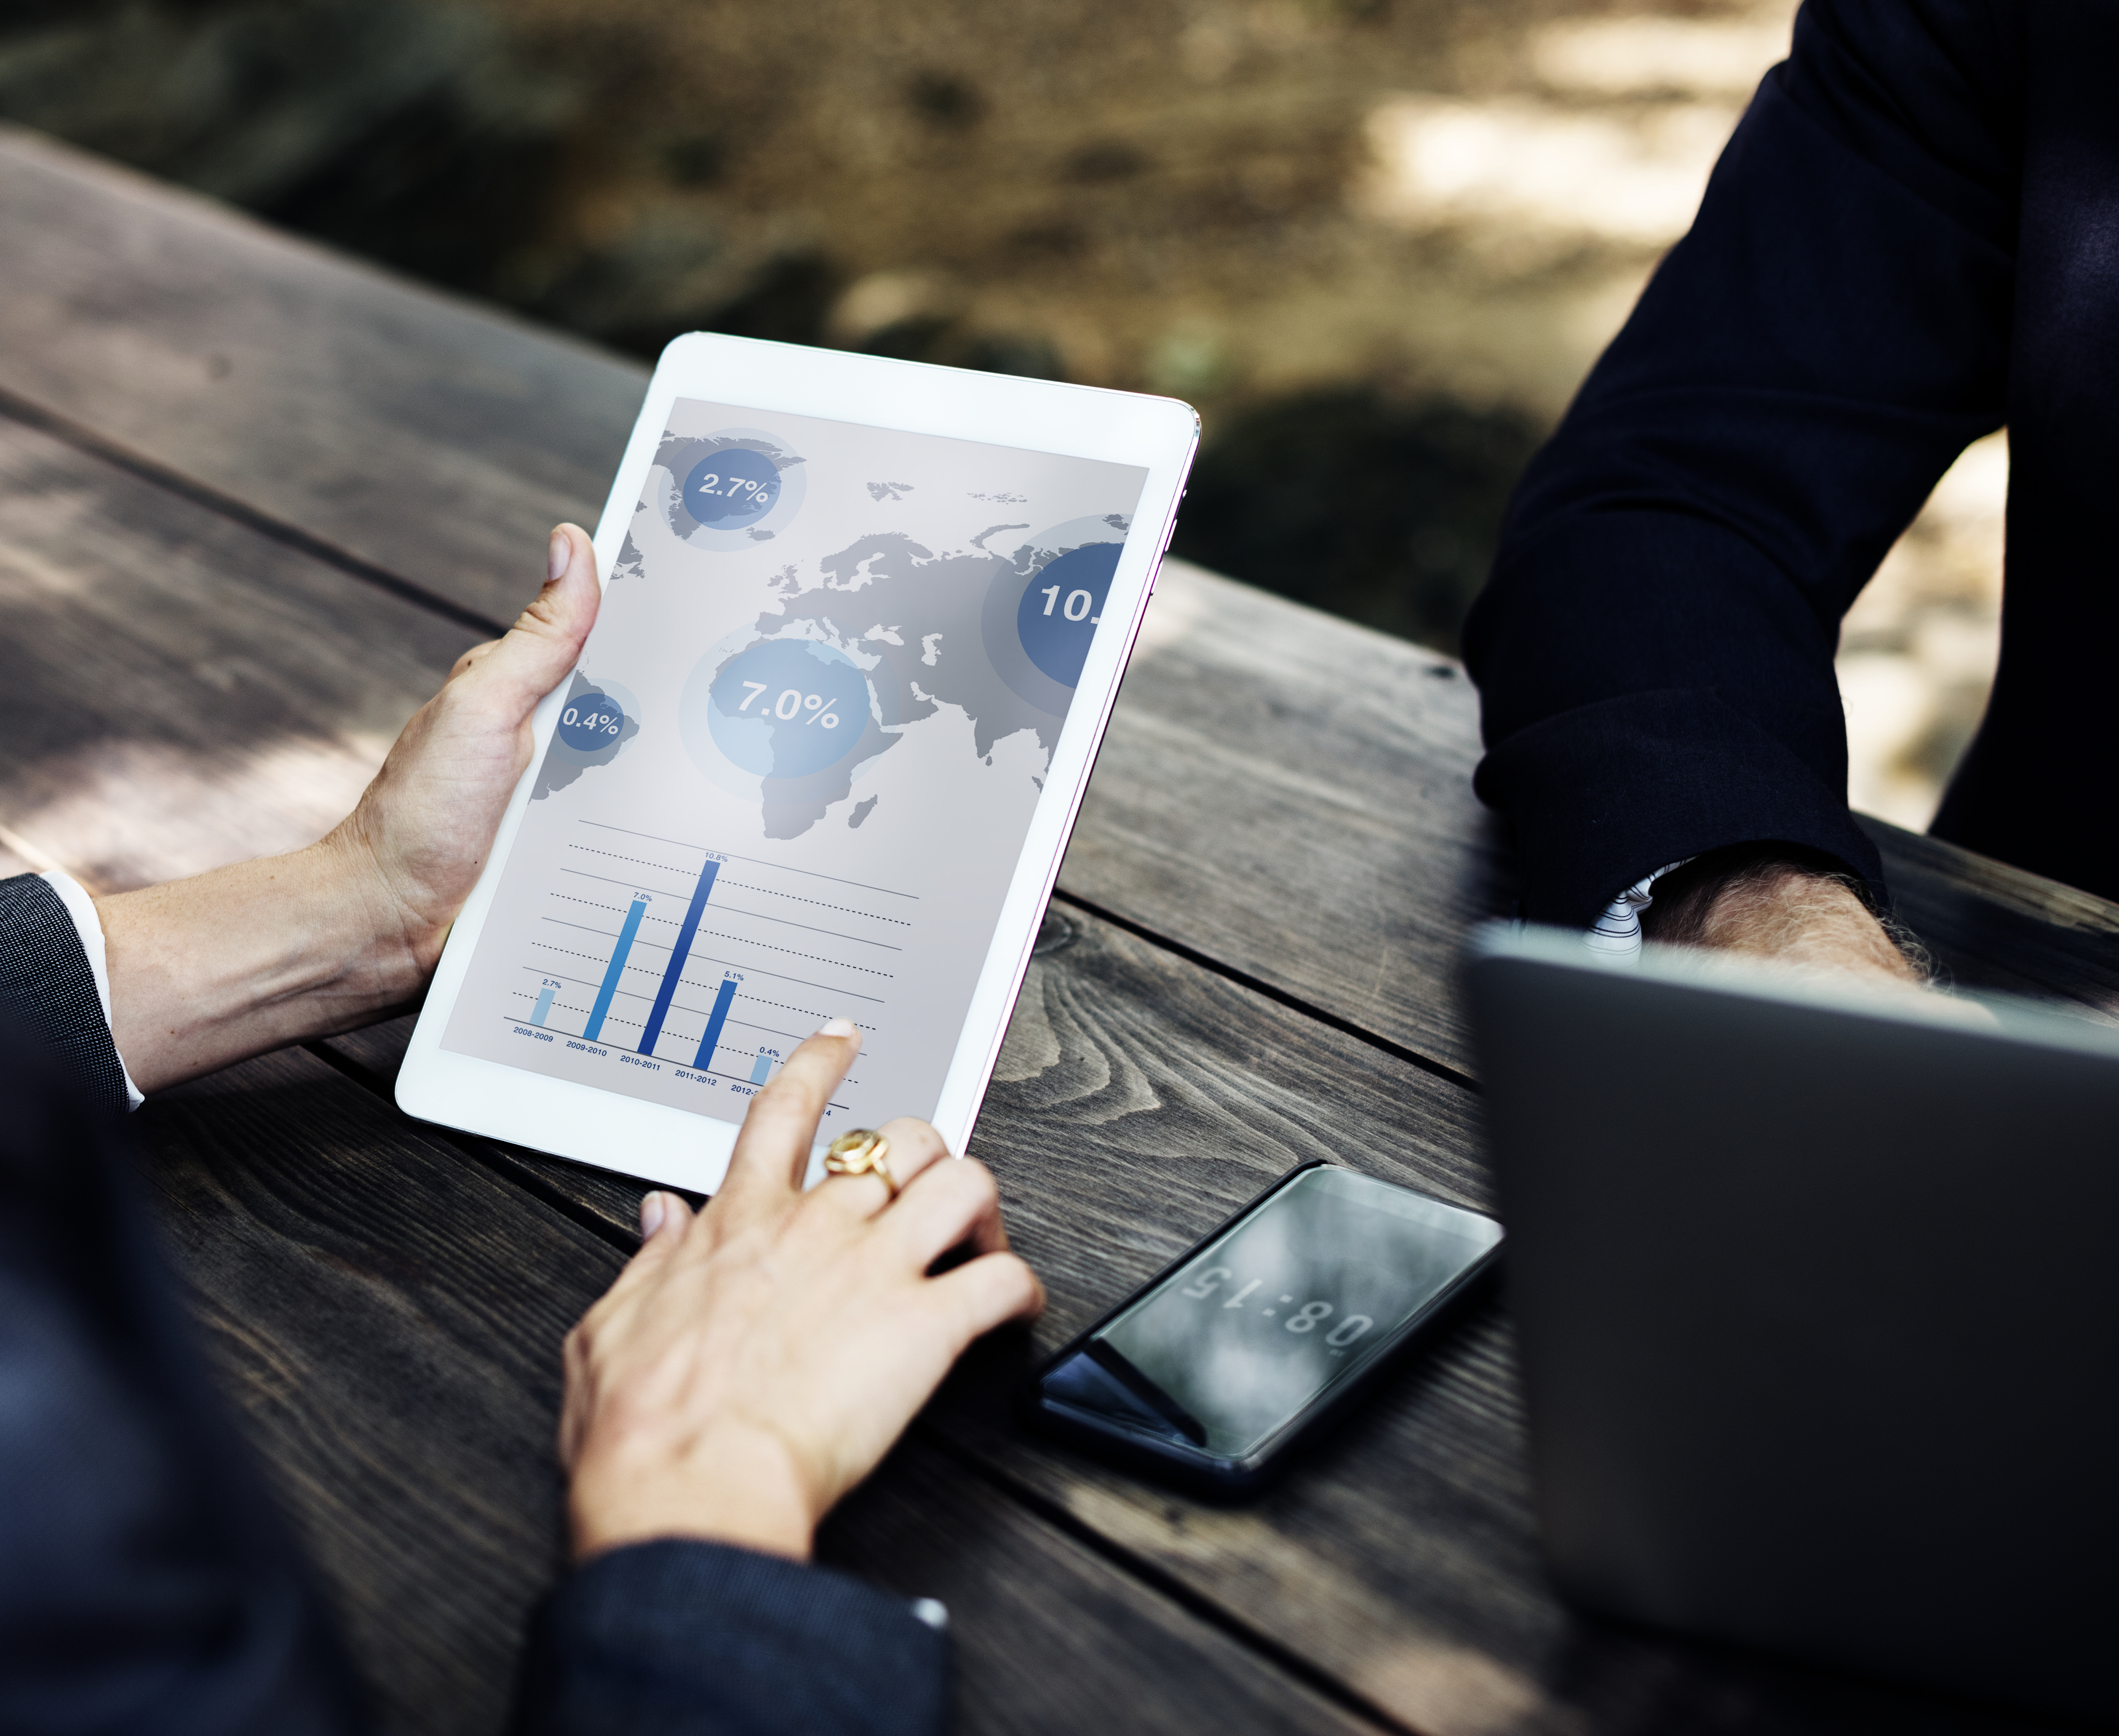
agreement, beverage, brainstorming, business, business people, cafe, coffee shop, connection, corporate, cup, deal, drinks, friends, friendship, internet, laptop, meeting, mobile phone, networking, online, planning, table, tablet, talking, technology, togetherness, working, electronic device, gadget